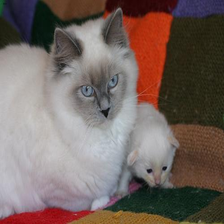
Species: cat
Breed: Ragdoll